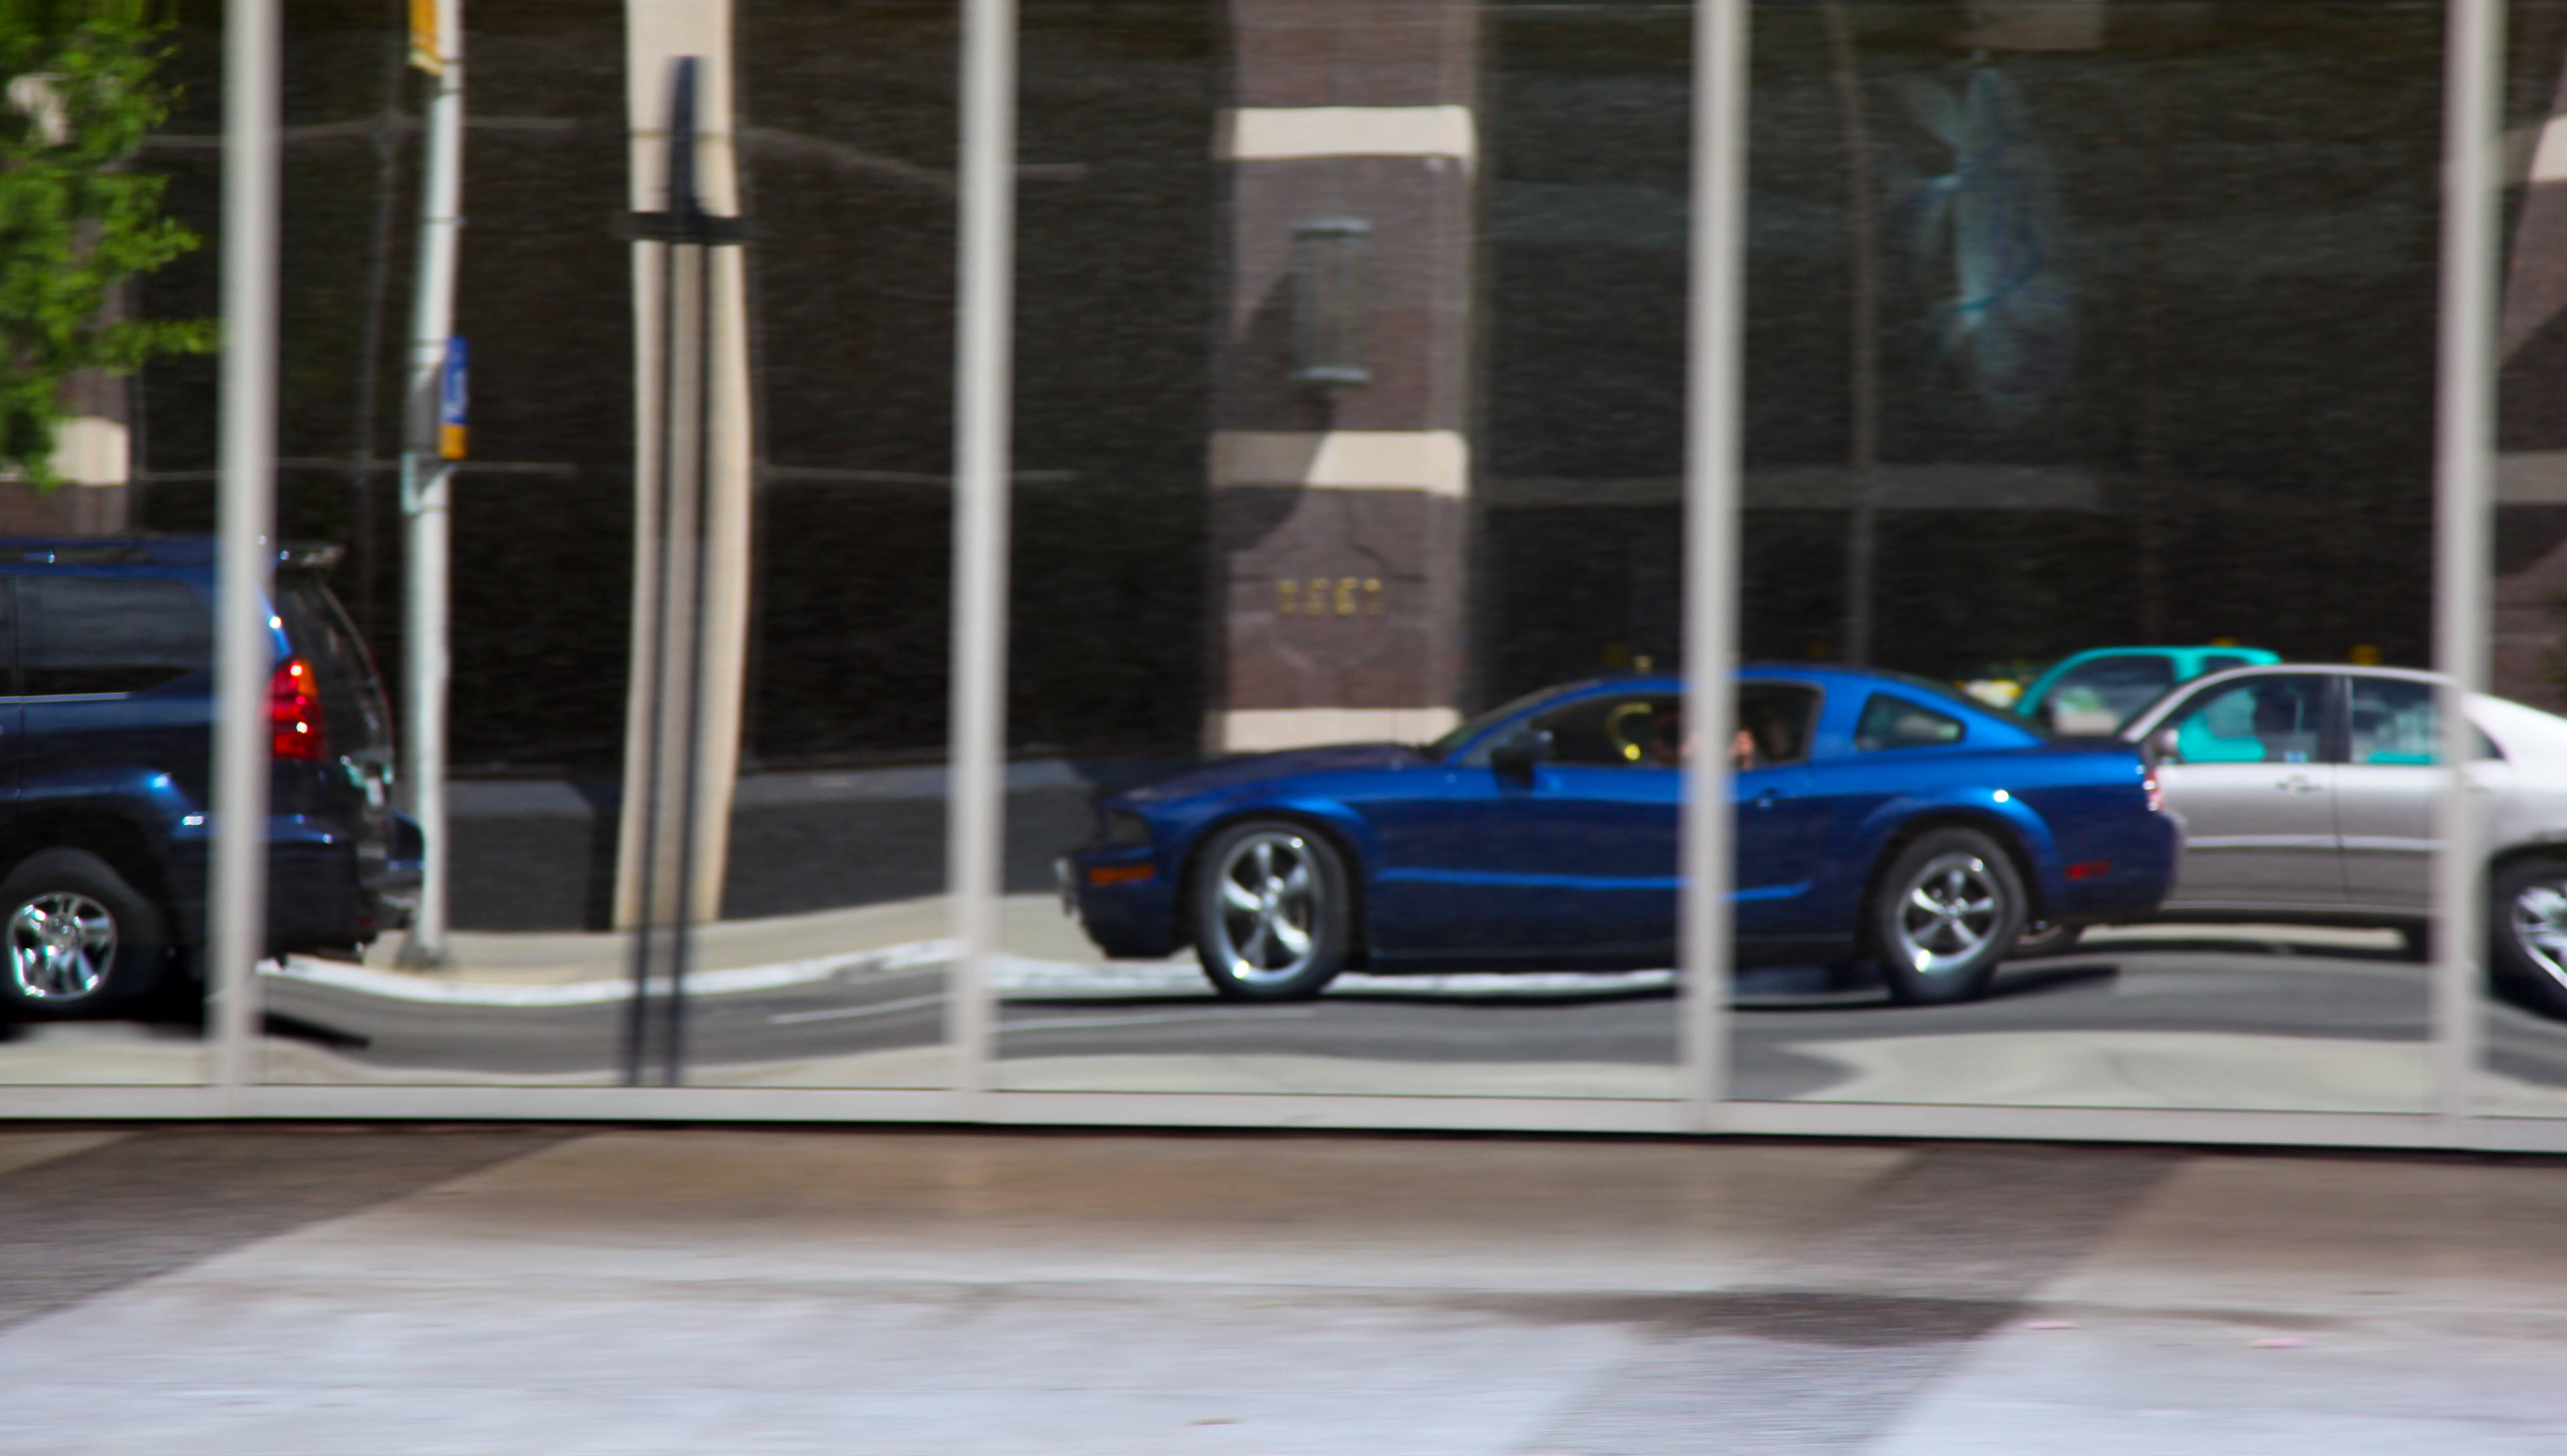
car, wheel, window, parking, vehicle, blue, california, sports car, supercar, race track, mustang, refection, sacramento, jstreet, land vehicle, automobile make, automotive design, luxury vehicle